List of historical acts of tax resistance

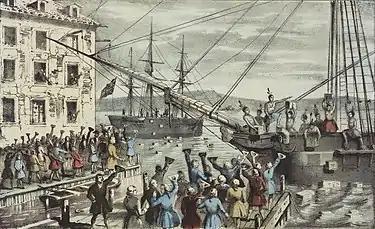
Boston Tea Party, 16 December 1773

American colonists in the Thirteen Colonies used various methods of tax resistance to resist the British Parliament in the years leading up to the American Revolution, including the Boston Tea Party action; the Gaspée Affair; "spinning bees" in which revolutionary-minded women would make untaxed domestic cloth (prefiguring Gandhi's homespun cloth campaign); and a boycott of other taxed goods.